1897 VFL finals series

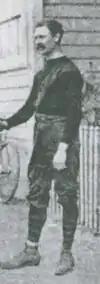
The first premiership-winning captain, Essendon's George Stuckey.

These are the finals teams for the top two teams in the round-robin series; and, rather than being "Grand Finalists" (because there was no Grand Final match in 1897), the players that are listed are players used in any one of the three round-robin finals played.